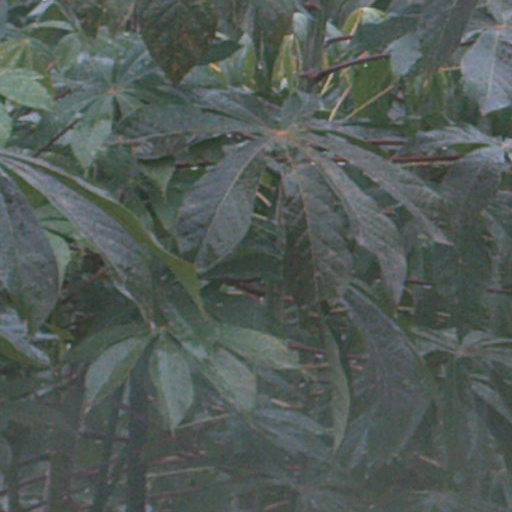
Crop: cassava